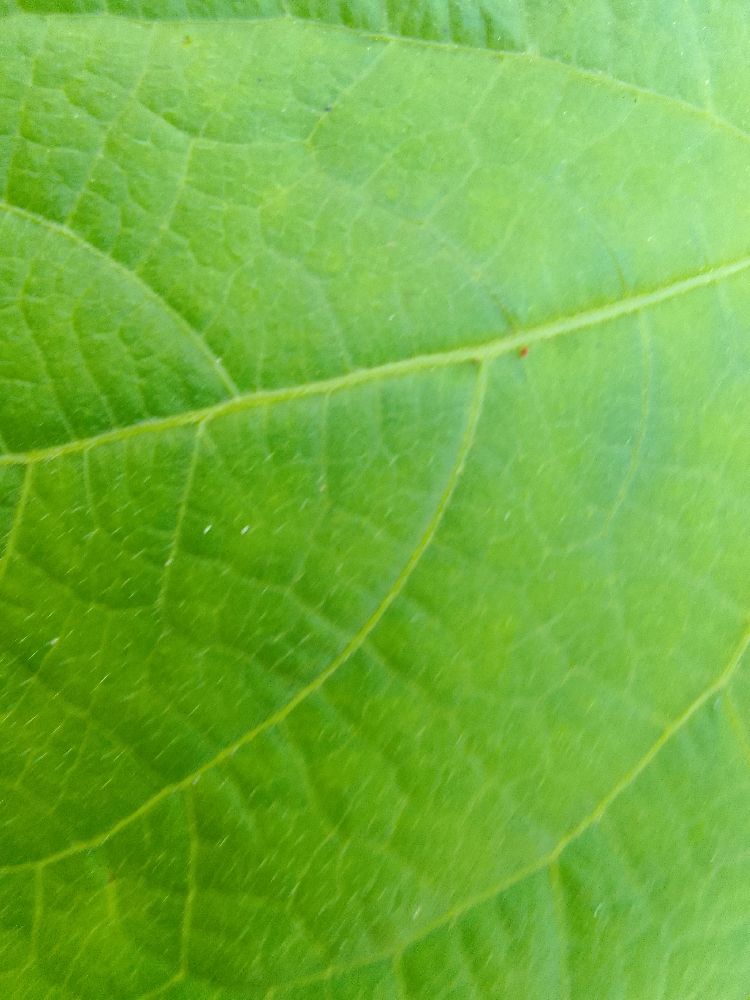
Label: healthy